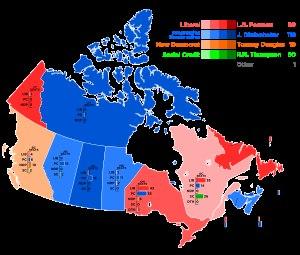
Cet article traite des événements qui se sont produits durant l'année 1962 au Canada.